2010 NSW Premier League season

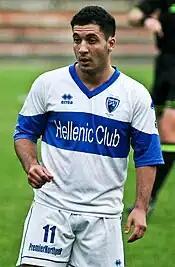
Tolgay Ozbey won the Golden Boot with 23 goals

These are the attendance records of each of the teams at the end of the home and away season. The table does not include finals series attendances.